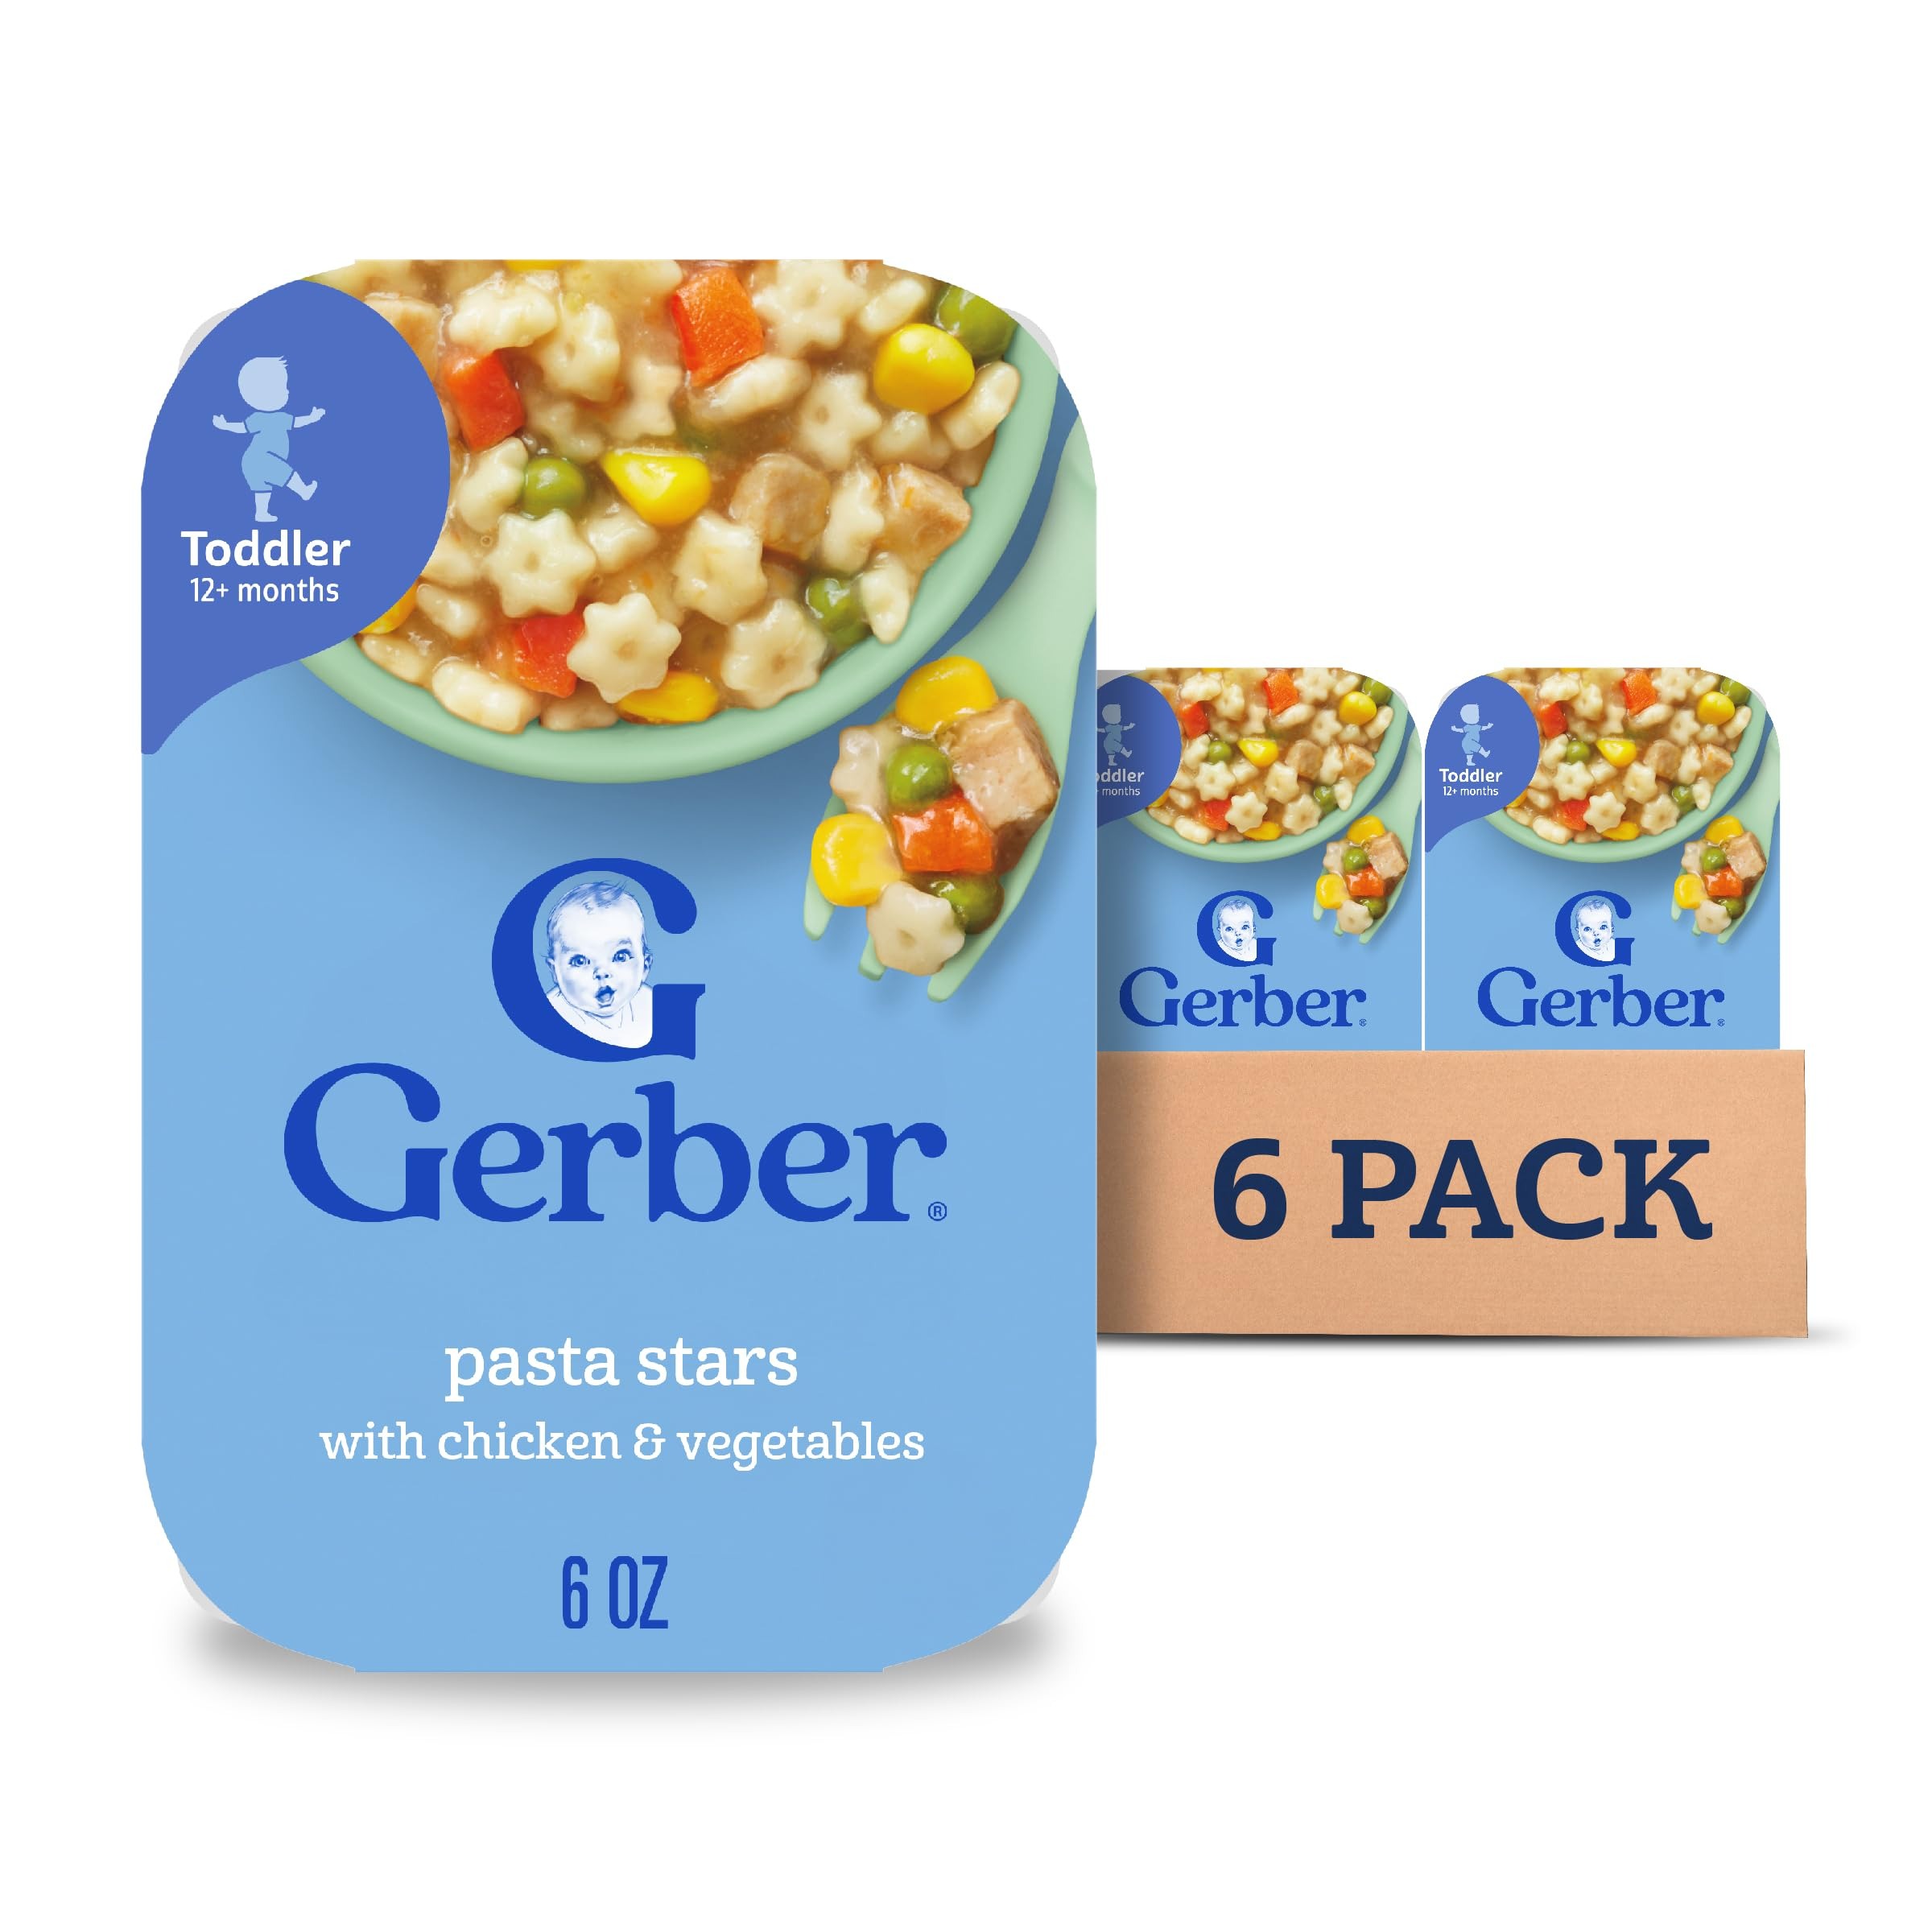
Item Name: Gerber Pasta Stars with Chicken & Vegetables, 6 Ounce (Pack of 6)
Bullet Point: They're the perfect little size for your little toddler
Value: 36.0
Unit: Ounce

Price: 2.33